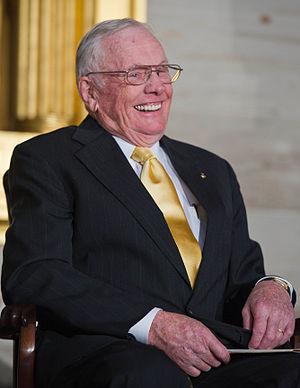
Neil Alden Armstrong, né le 5 août 1930 à Wapakoneta dans l'Ohio aux États-Unis et mort le 25 août 2012 à Cincinnati dans le même État, est un astronaute américain, pilote d'essai, aviateur de l'United States Navy et professeur. Il est le premier homme à avoir posé le pied sur la Lune le 21 juillet 1969 UTC, durant la mission Apollo 11, prononçant alors une phrase restée célèbre : « That's one small step for [a] man, one giant leap for mankind ».